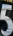
Number: 5